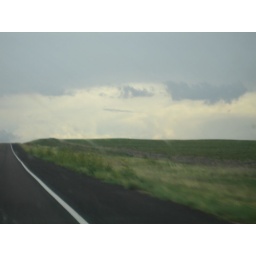
no trees here...but we did then go through a forest of trees...landscape changes even over a relatively short drive